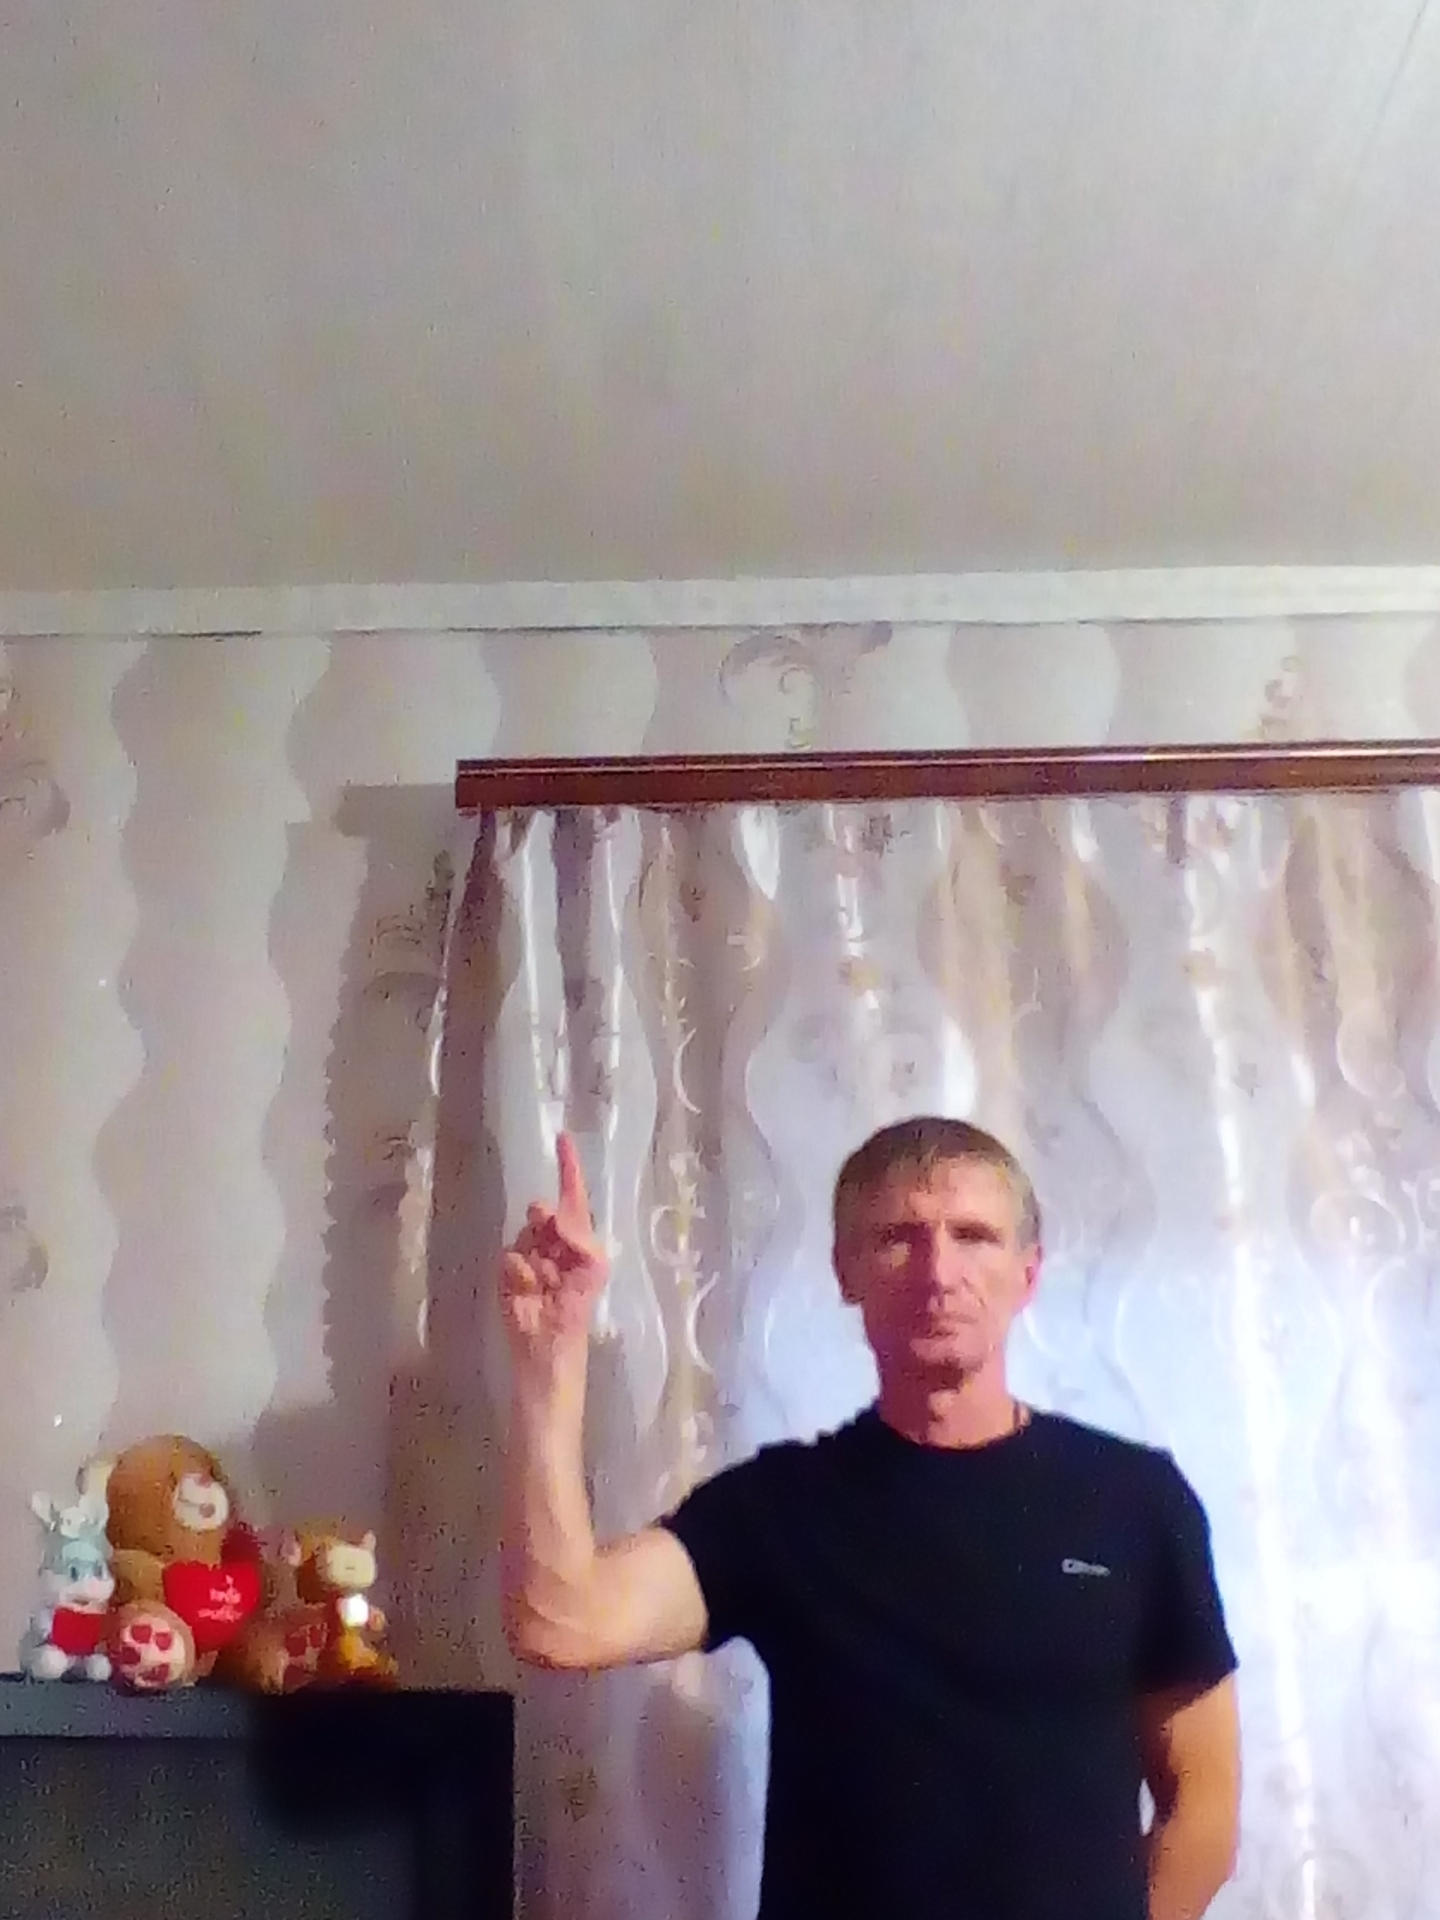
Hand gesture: one